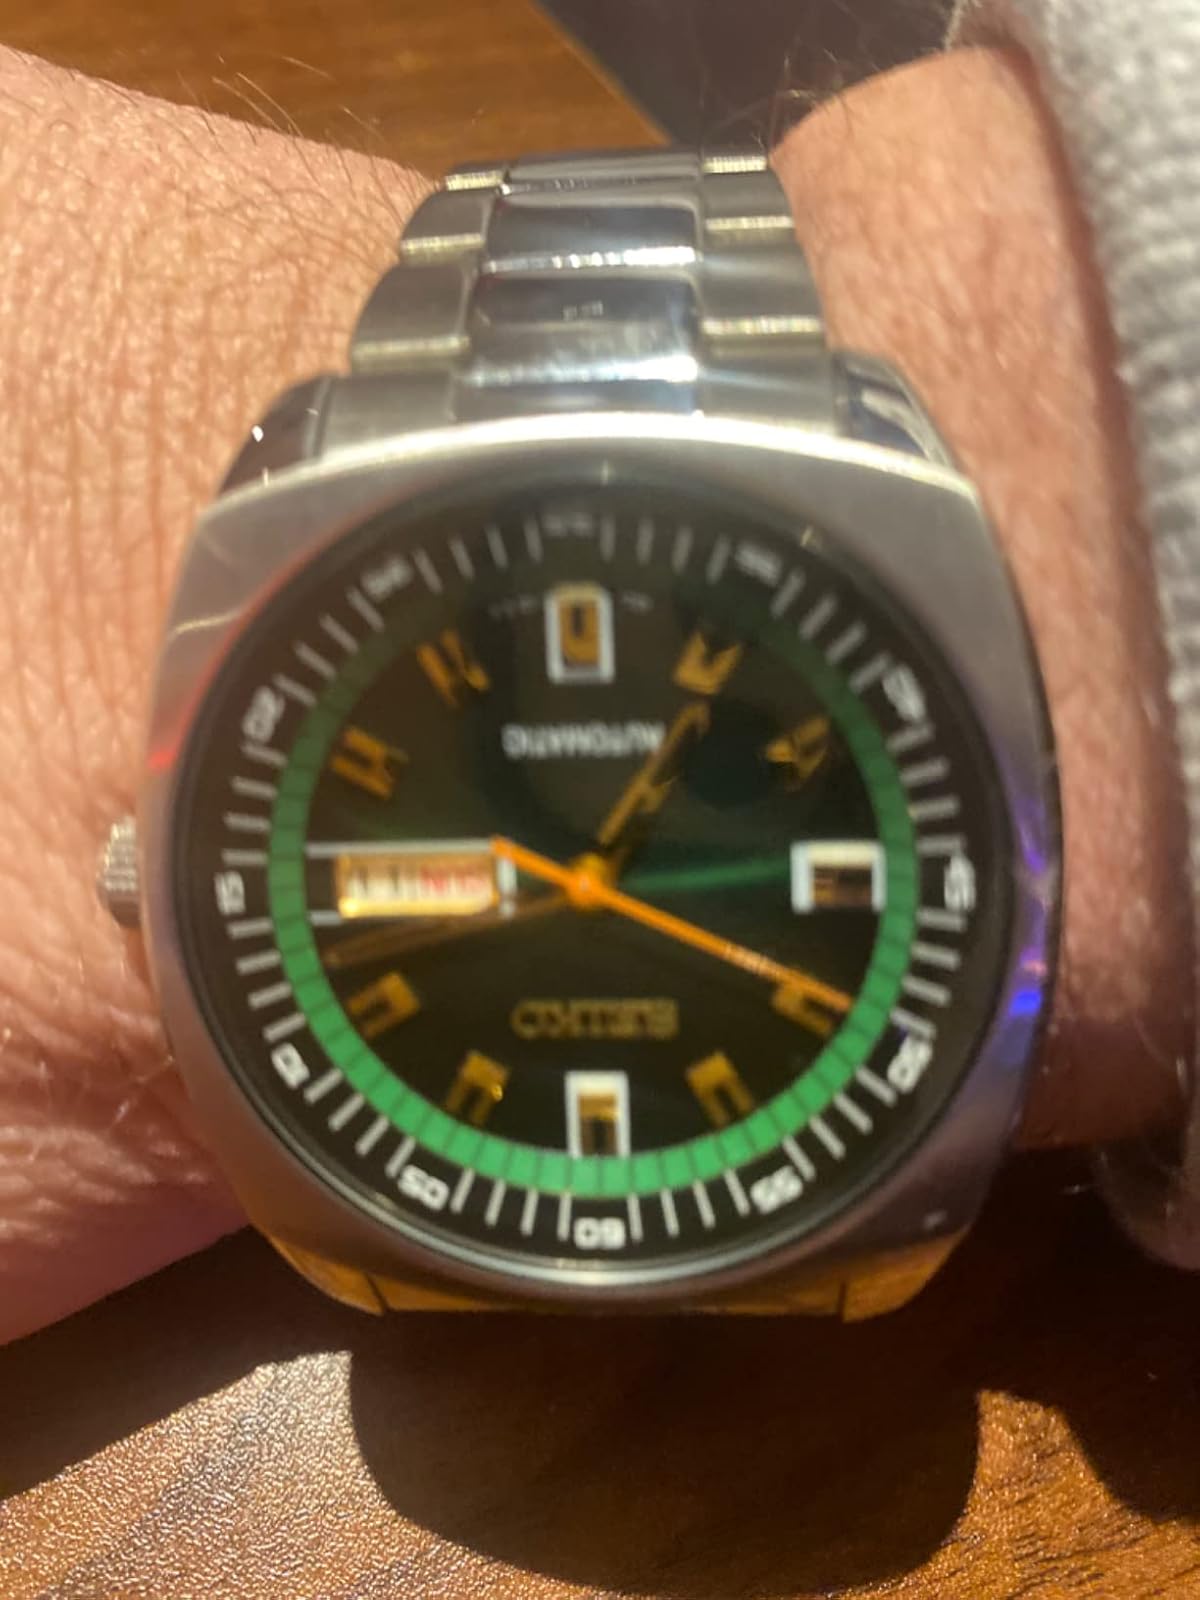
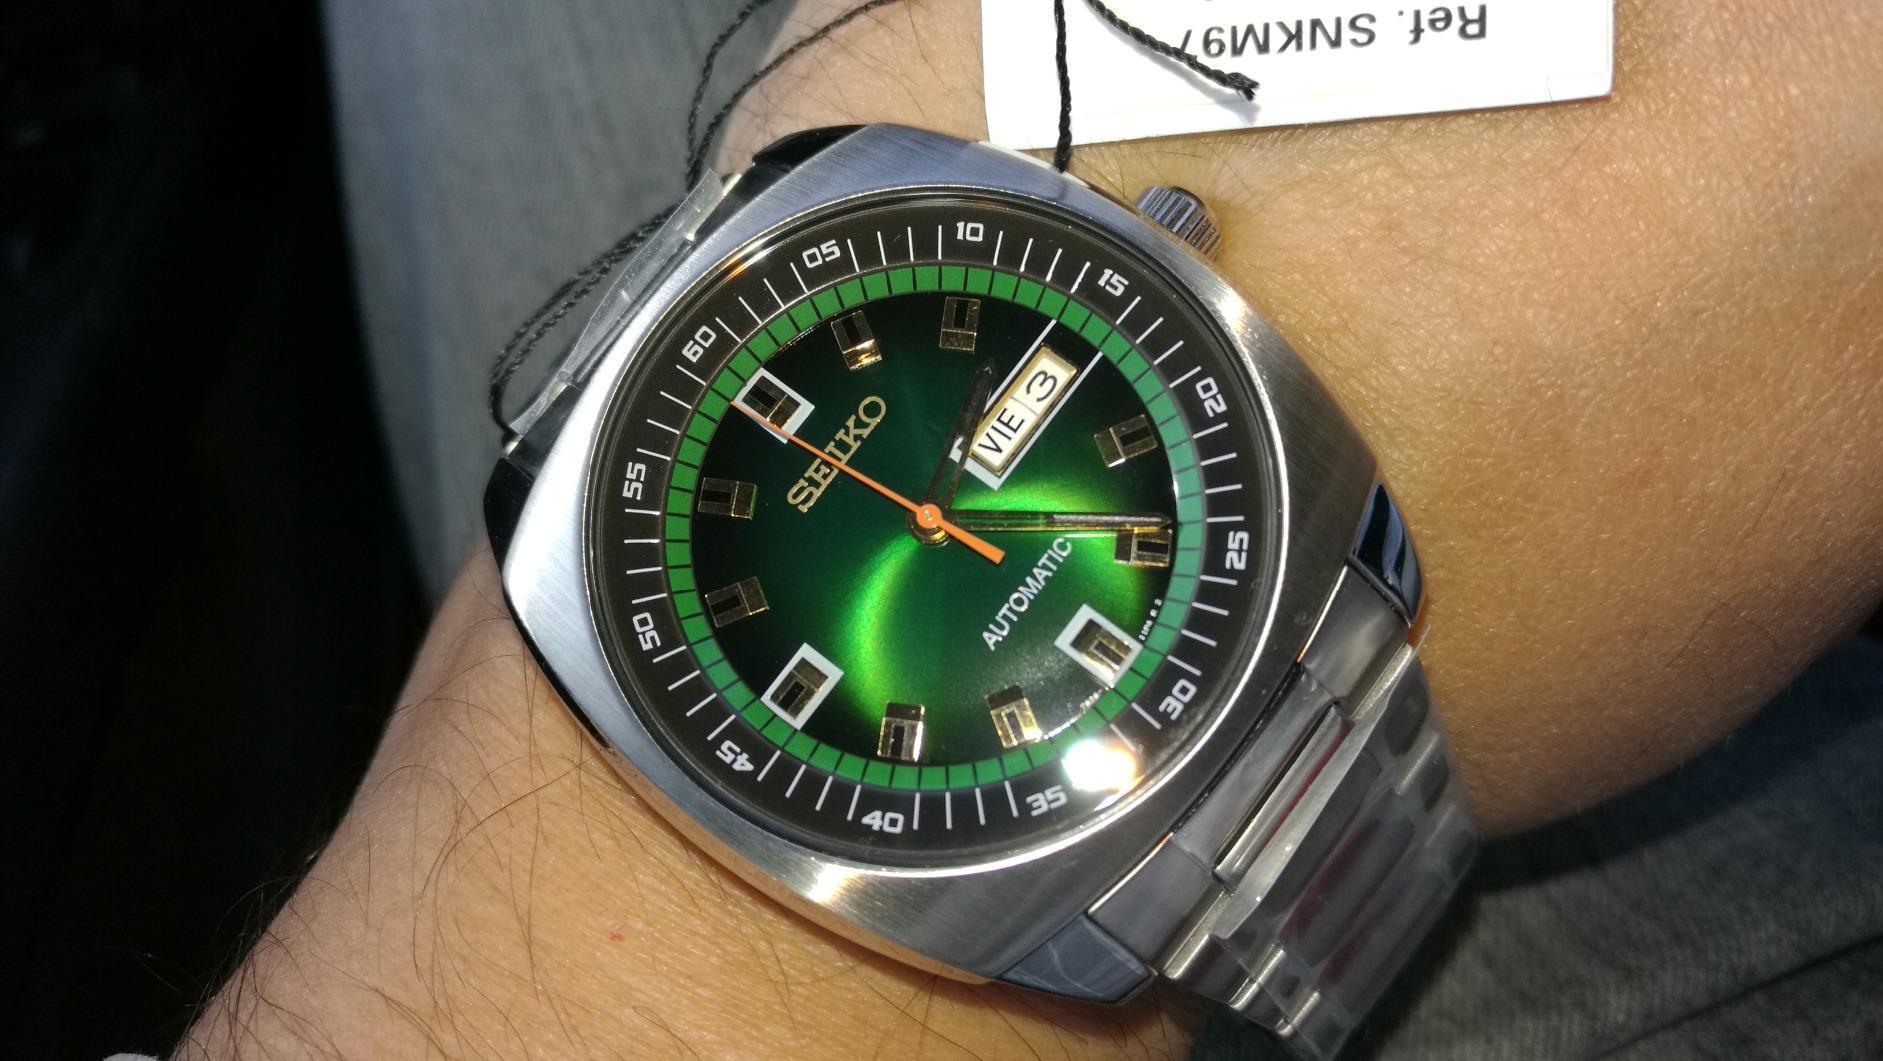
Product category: accessories_watch
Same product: yes